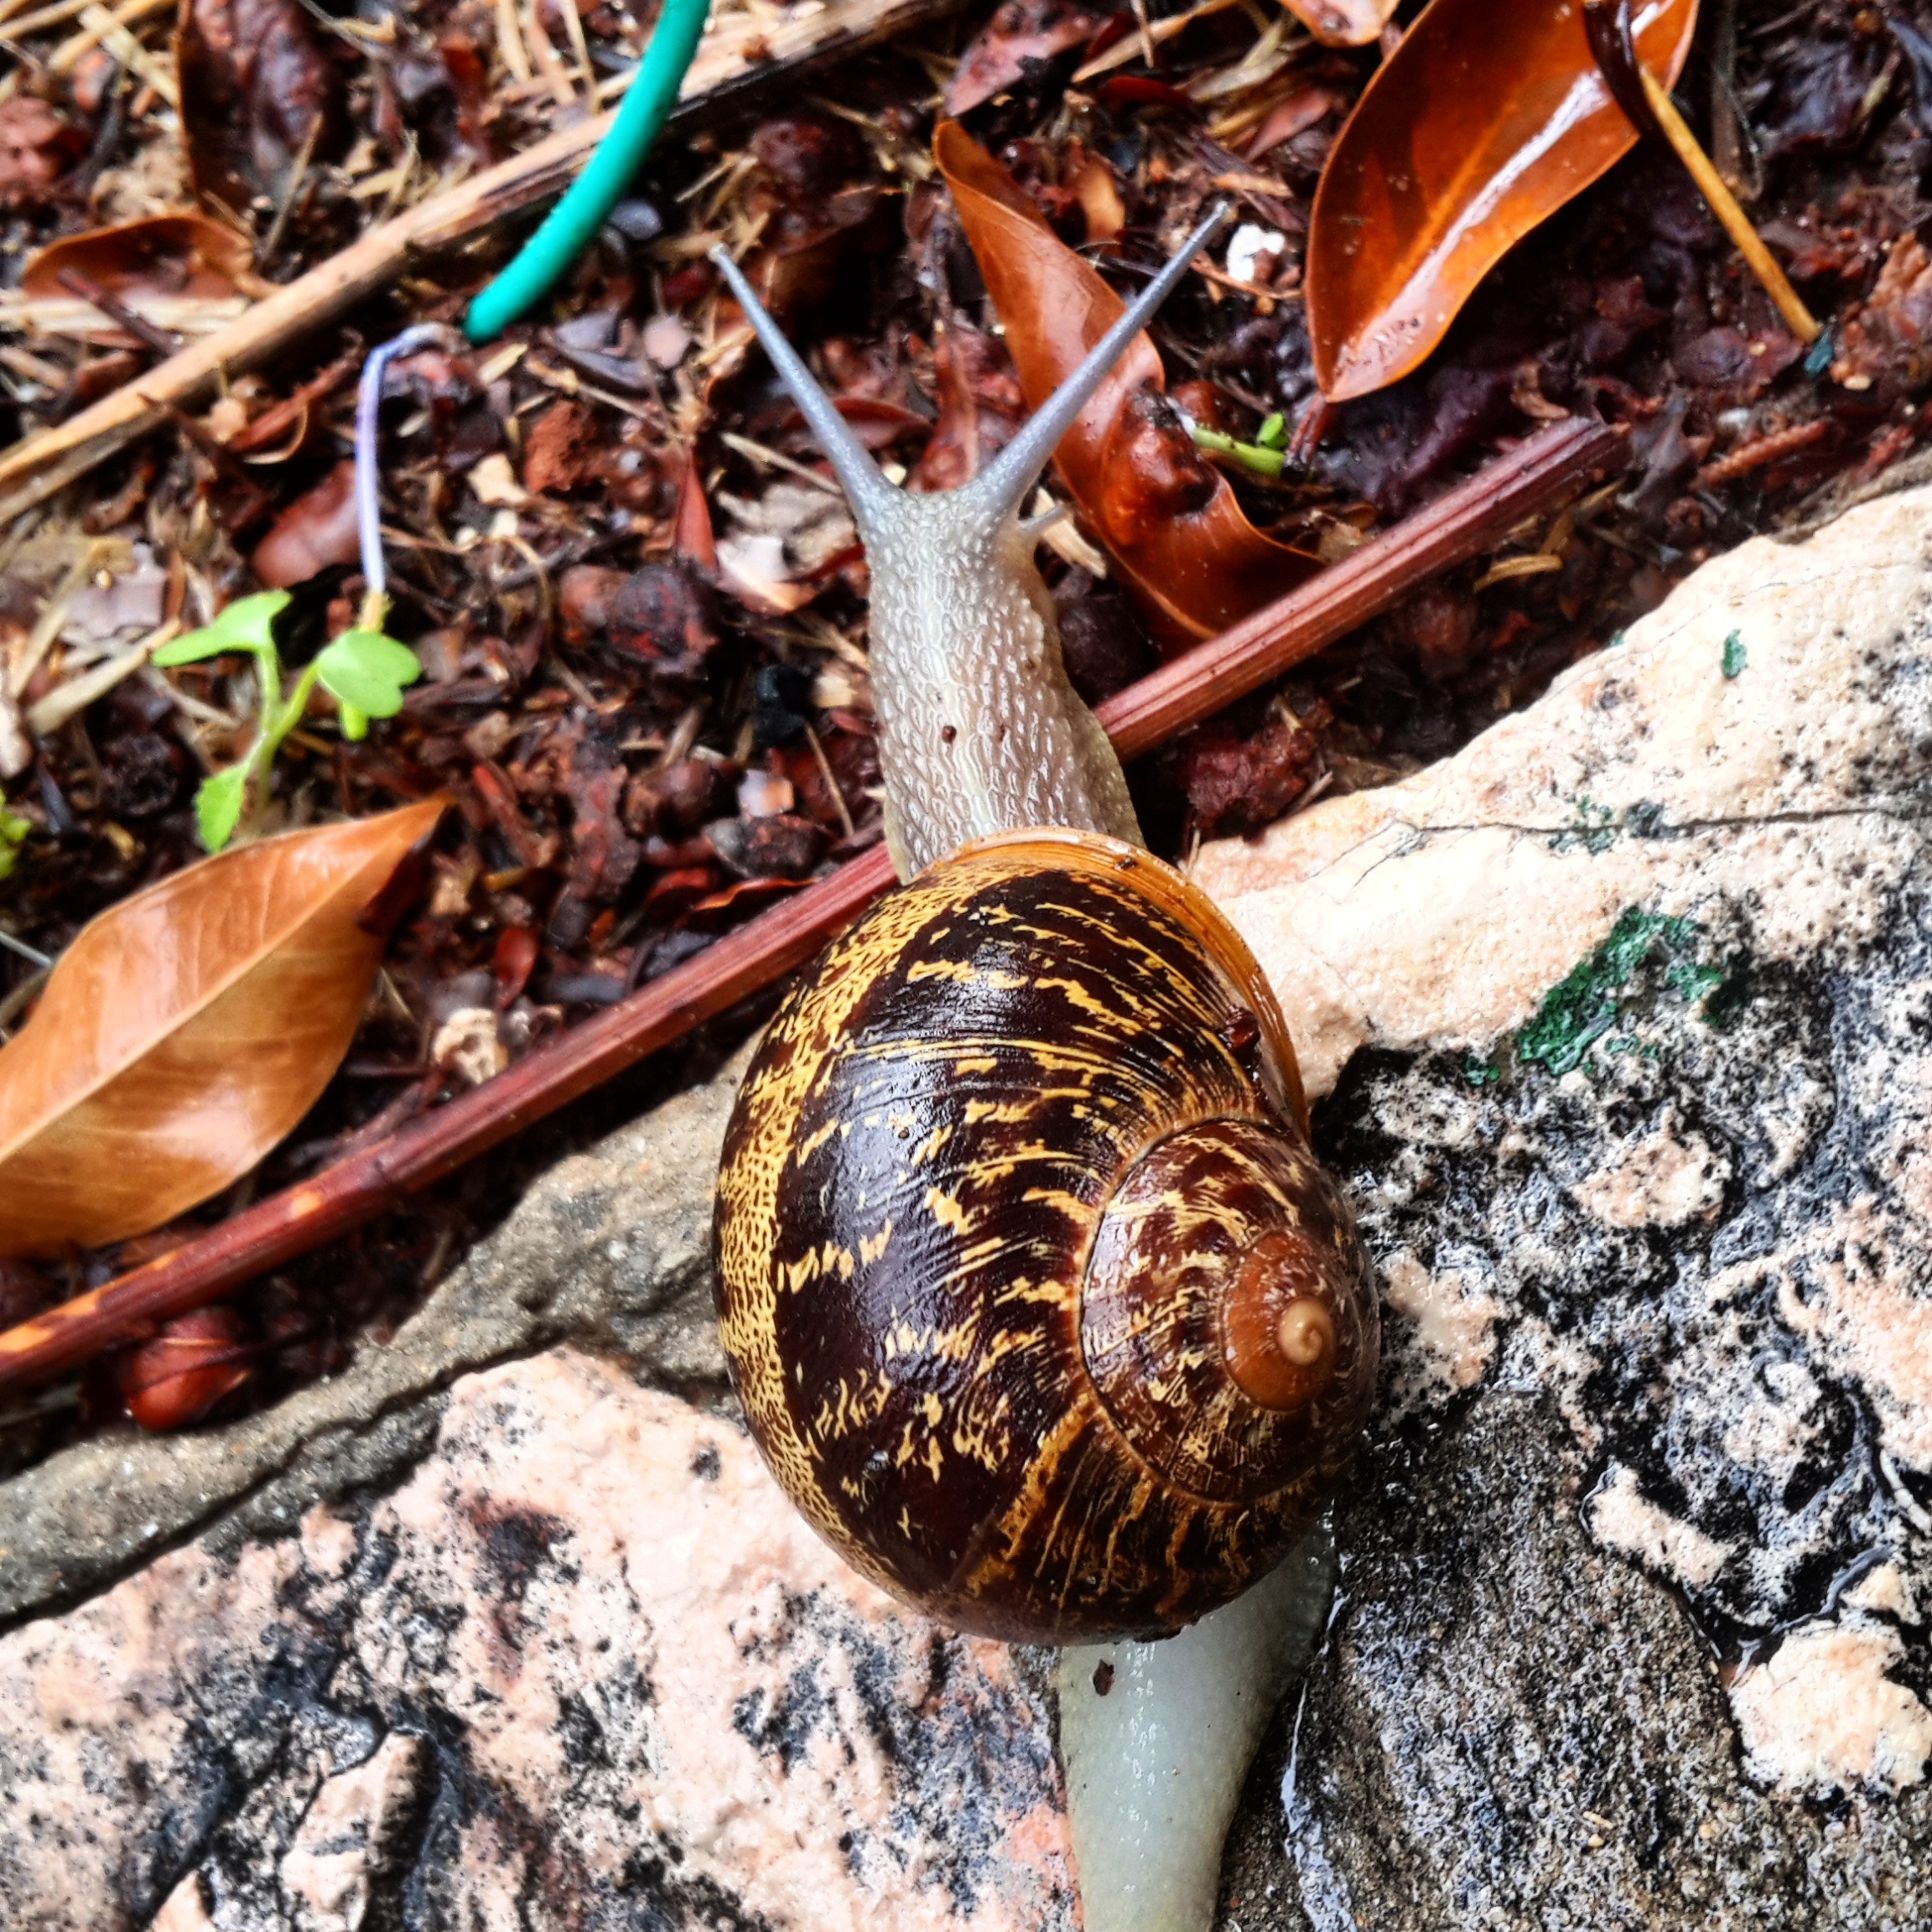
nature, forest, winter, animal, fauna, invertebrate, outdoors, snail, matsutake, sea snail, snails and slugs